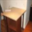
Label: table